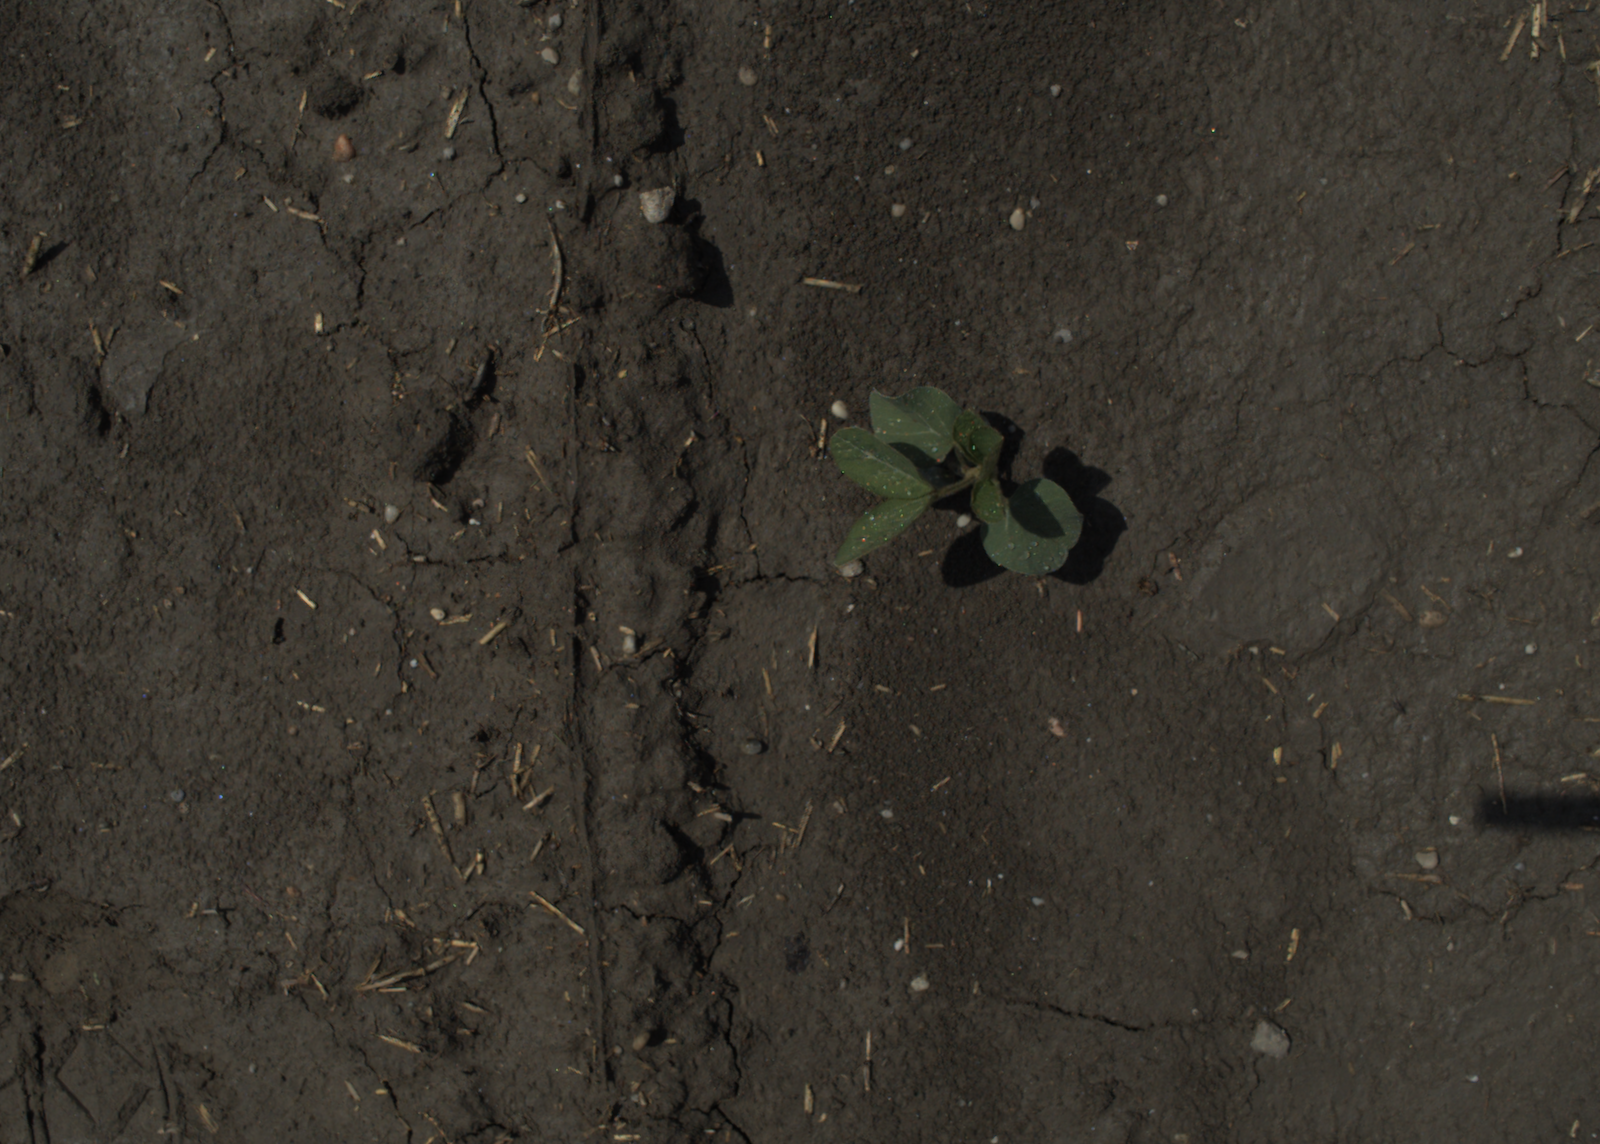
Capture date: 29.06.2021 11:43:21
Weather: sunny
Wind: strong
Seeding date: 08.06.2021
Plant canopy height (mm): 962